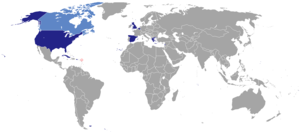
Ceci est une liste des représentations diplomatiques d'Antigua-et-Barbuda. Le réseau diplomatique d'Antigua-et-Barbuda ne s'étend à aucun pays voisin des Caraïbes. Le pays compte également des représentants du tourisme et un consulat honoraire dans d'autres pays.